Lakeuden Risti Church

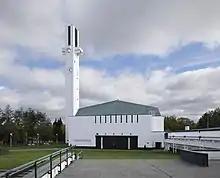
Lakeuden Risti church and bell tower

Lakeuden Risti Church (lit. "Cross of the Plains Church") is a Lutheran church located in Seinäjoki, Finland. The church was designed by Alvar Aalto and built between 1957–1960. It was the first finished building of the larger administrative and civic center also planned by Aalto, consisting of Seinäjoki town hall, a library, a theater and a state office building.